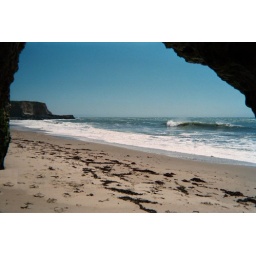
Shells are embedded in the roof of the cave. It is necessary to be off the beach before the tide comes in.